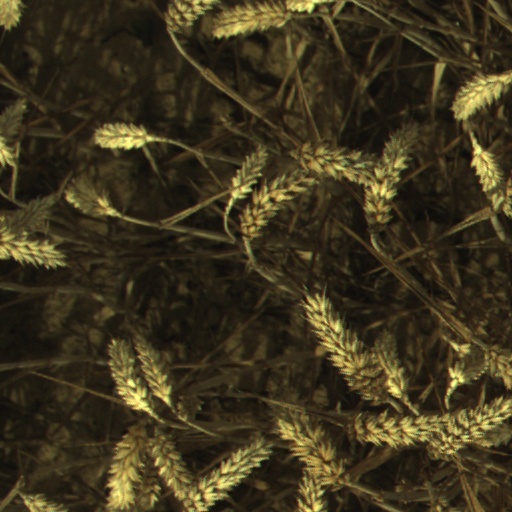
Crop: wheat